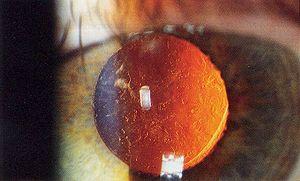
Le laser Nd-YAG ou grenat d'yttrium-aluminium dopé au néodyme est un cristal utilisé comme milieu amplificateur pour les lasers utilisant des milieux solides. Le dopant, du néodyme triplement ionisé, remplace de manière typique l'yttrium dans la matrice cristalline, les deux éléments ayant une taille similaire. Généralement, le cristal hôte est dopé avec environ 1 % en masse de néodyme.